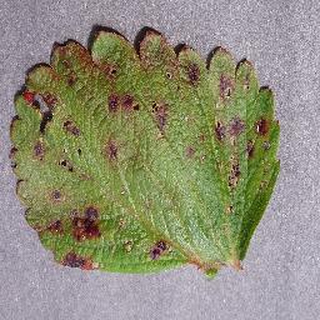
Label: strawberry_leaf_scorch